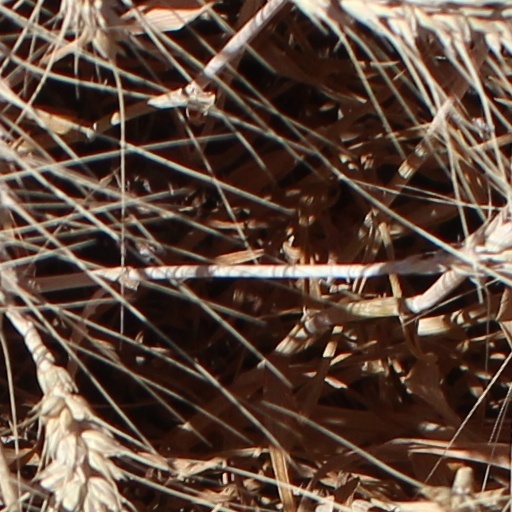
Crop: wheat